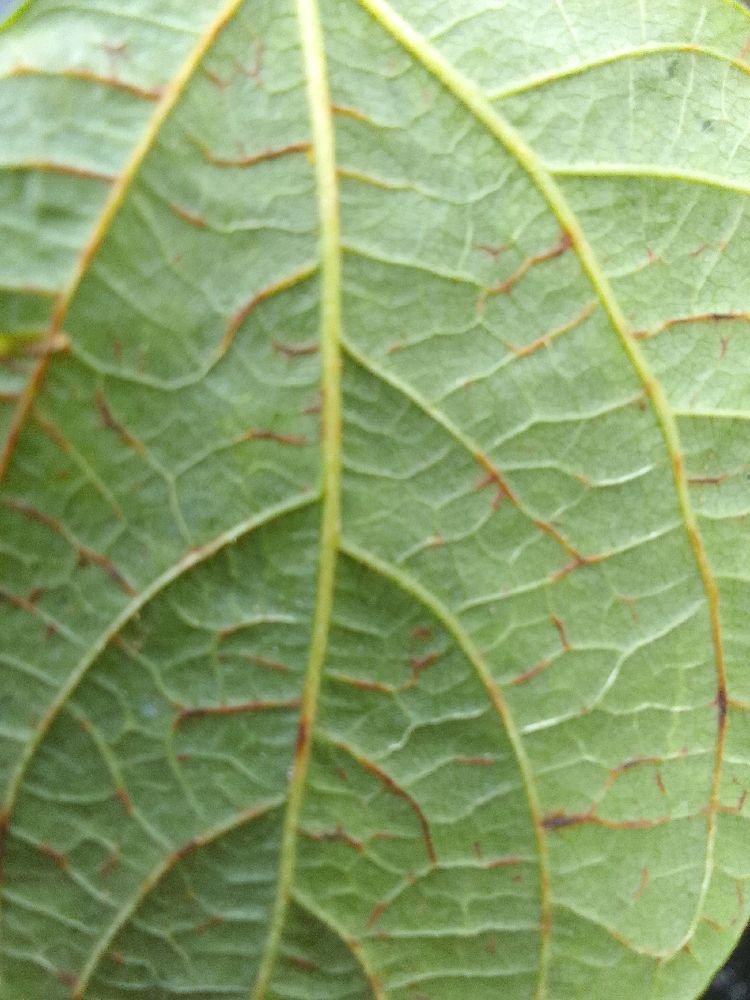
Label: anthracnose